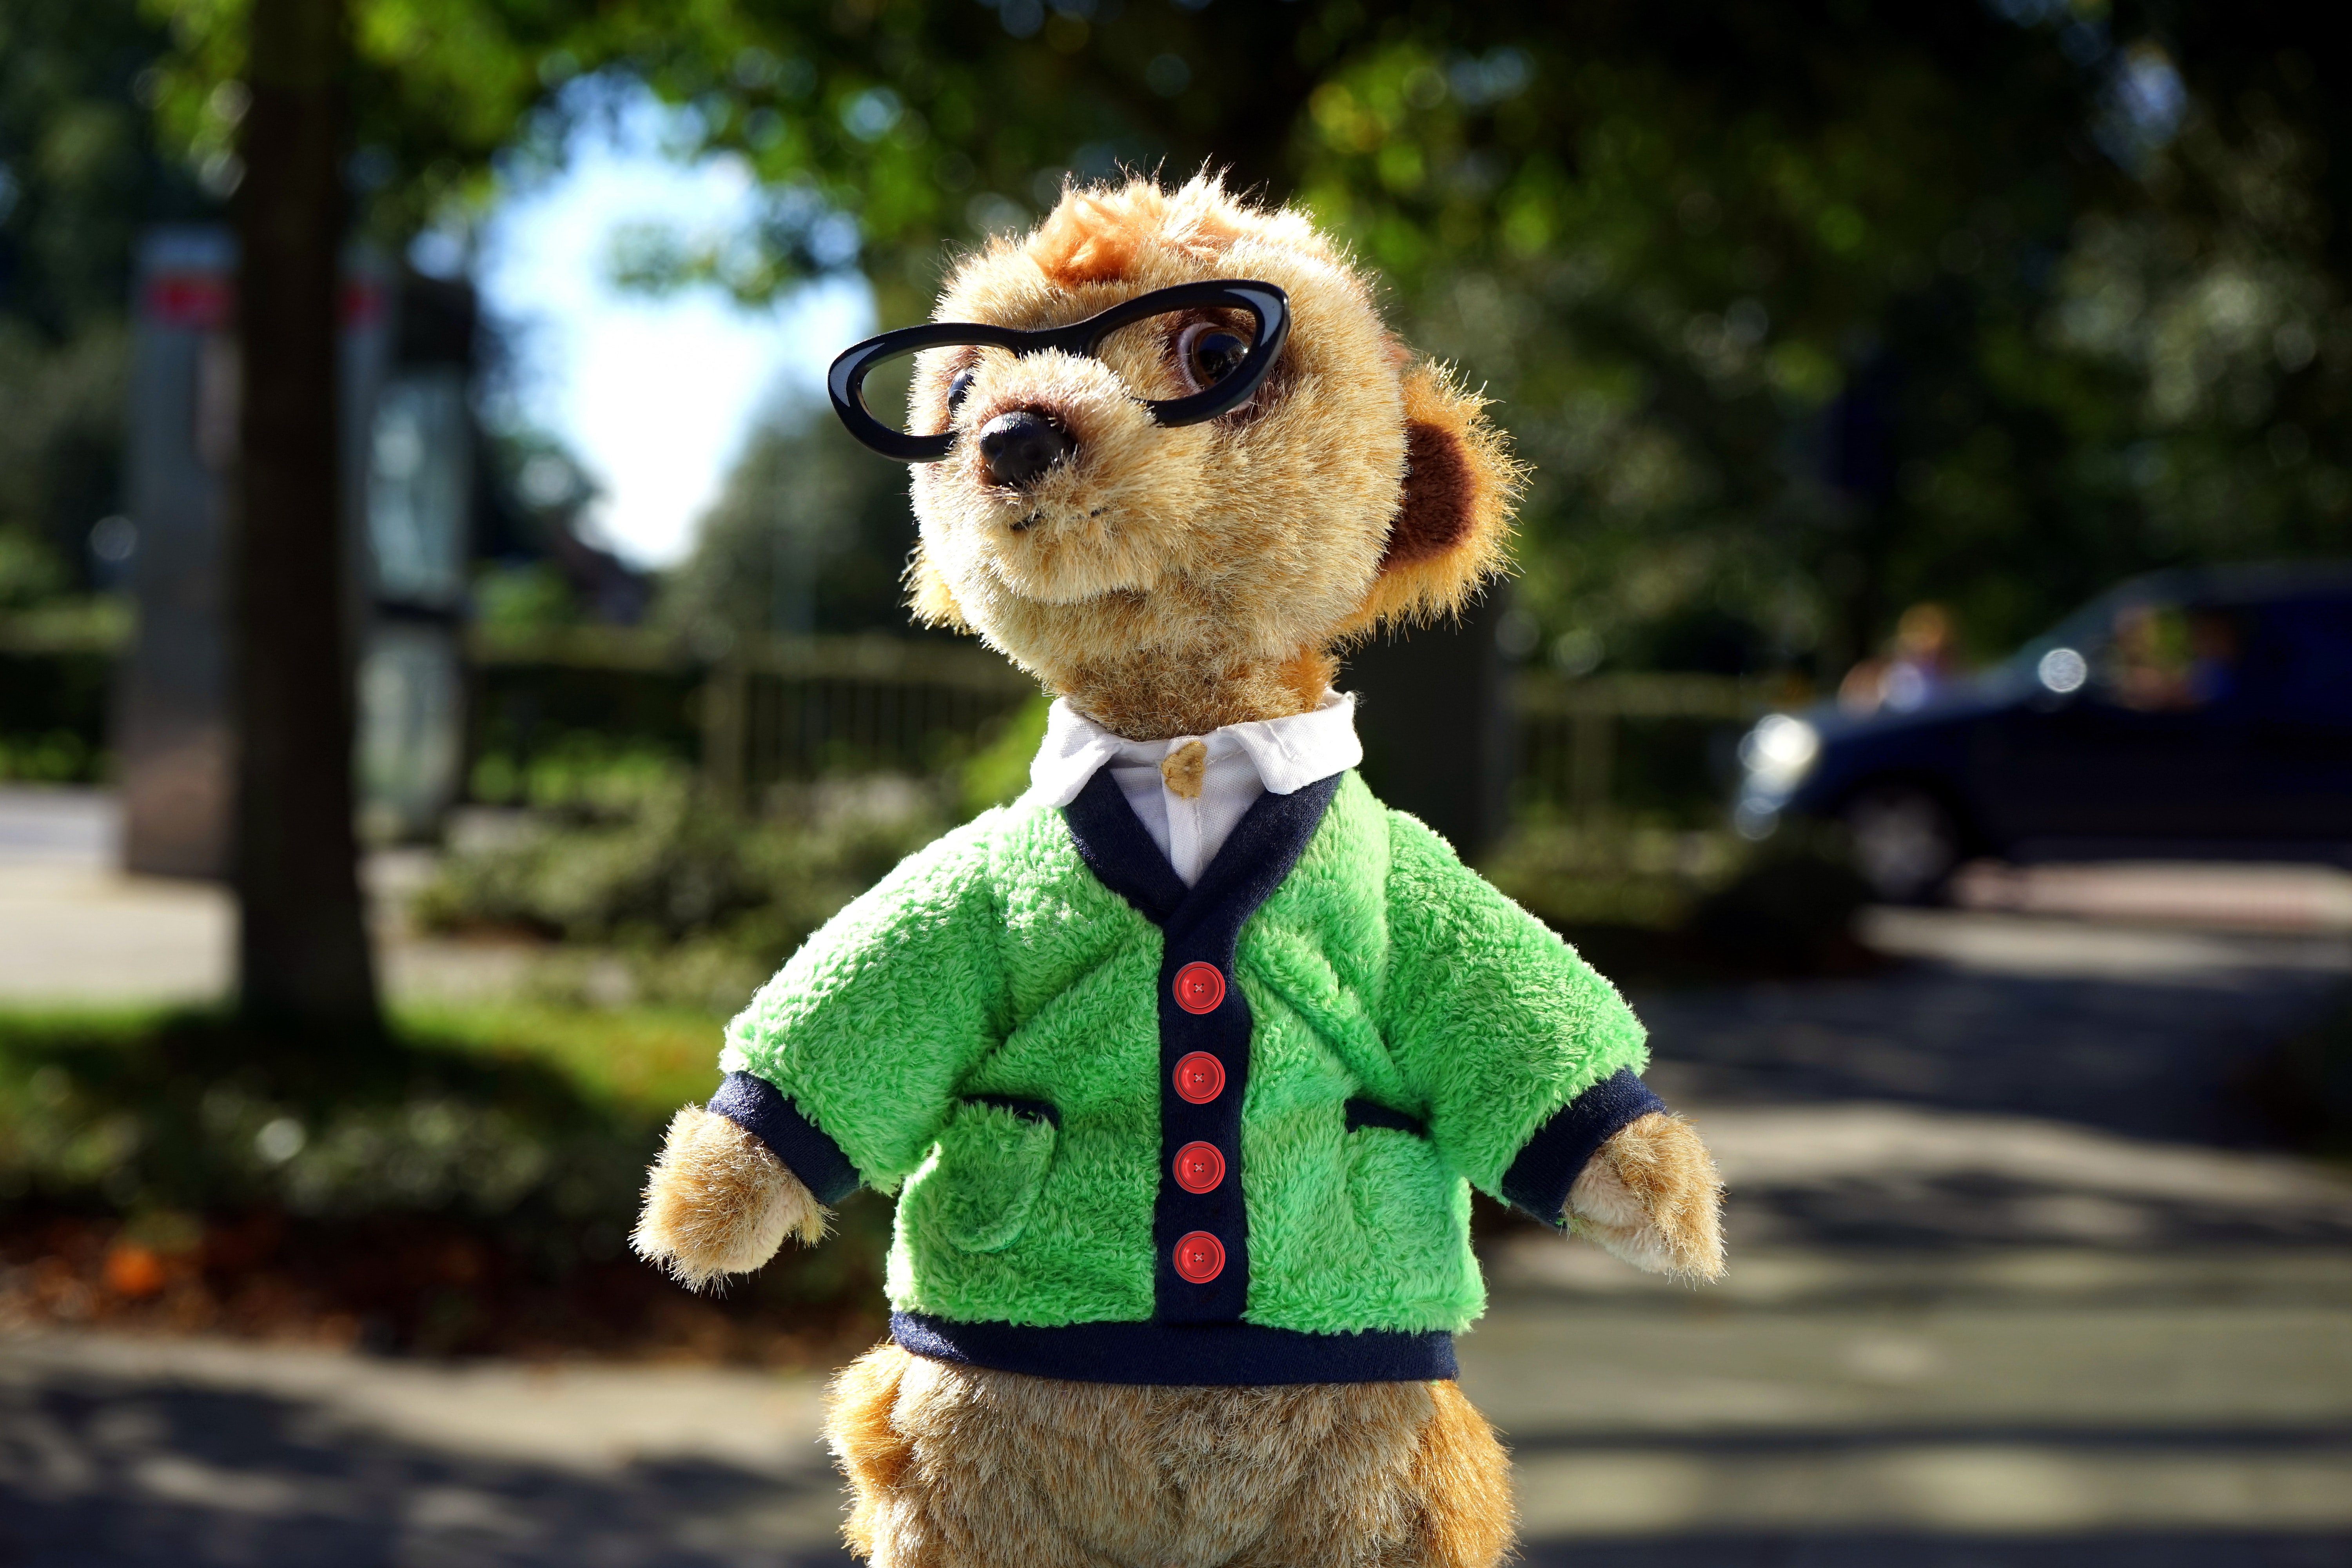
green, dog clothes, fur, fun, toy, outerwear, textile, mascot, canidae, companion dog, stuffed toy, plush, teddy bear, top, jacket, costume